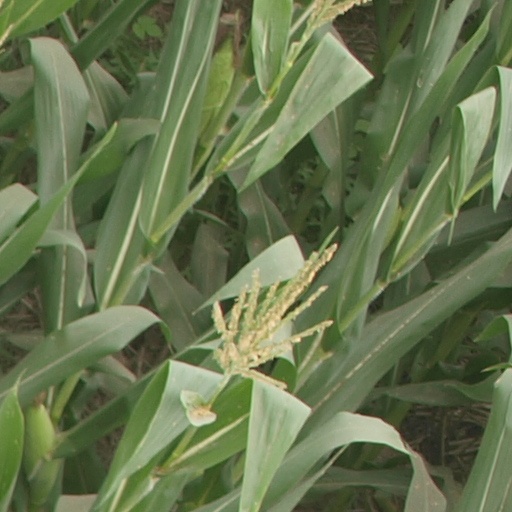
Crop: maize; corn